European green woodpecker

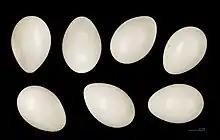
Eggs of "Picus viridis " MHNT

The nesting hole is larger but similar to those of the other woodpeckers. It may be a few feet above the ground or at the top of a tall tree; oaks, beeches, willows and fruit trees are the preferred nest trees in western and central Europe, and aspens in the north. The hole may be excavated in sound or rotten wood, with an entrance hole of . The cavity inside may be 150 mm wide and up to deep and the work is performed mostly by the male over 15–30 days. Some tree holes are used for breeding for more than 10 years, but not necessarily by the same pair.